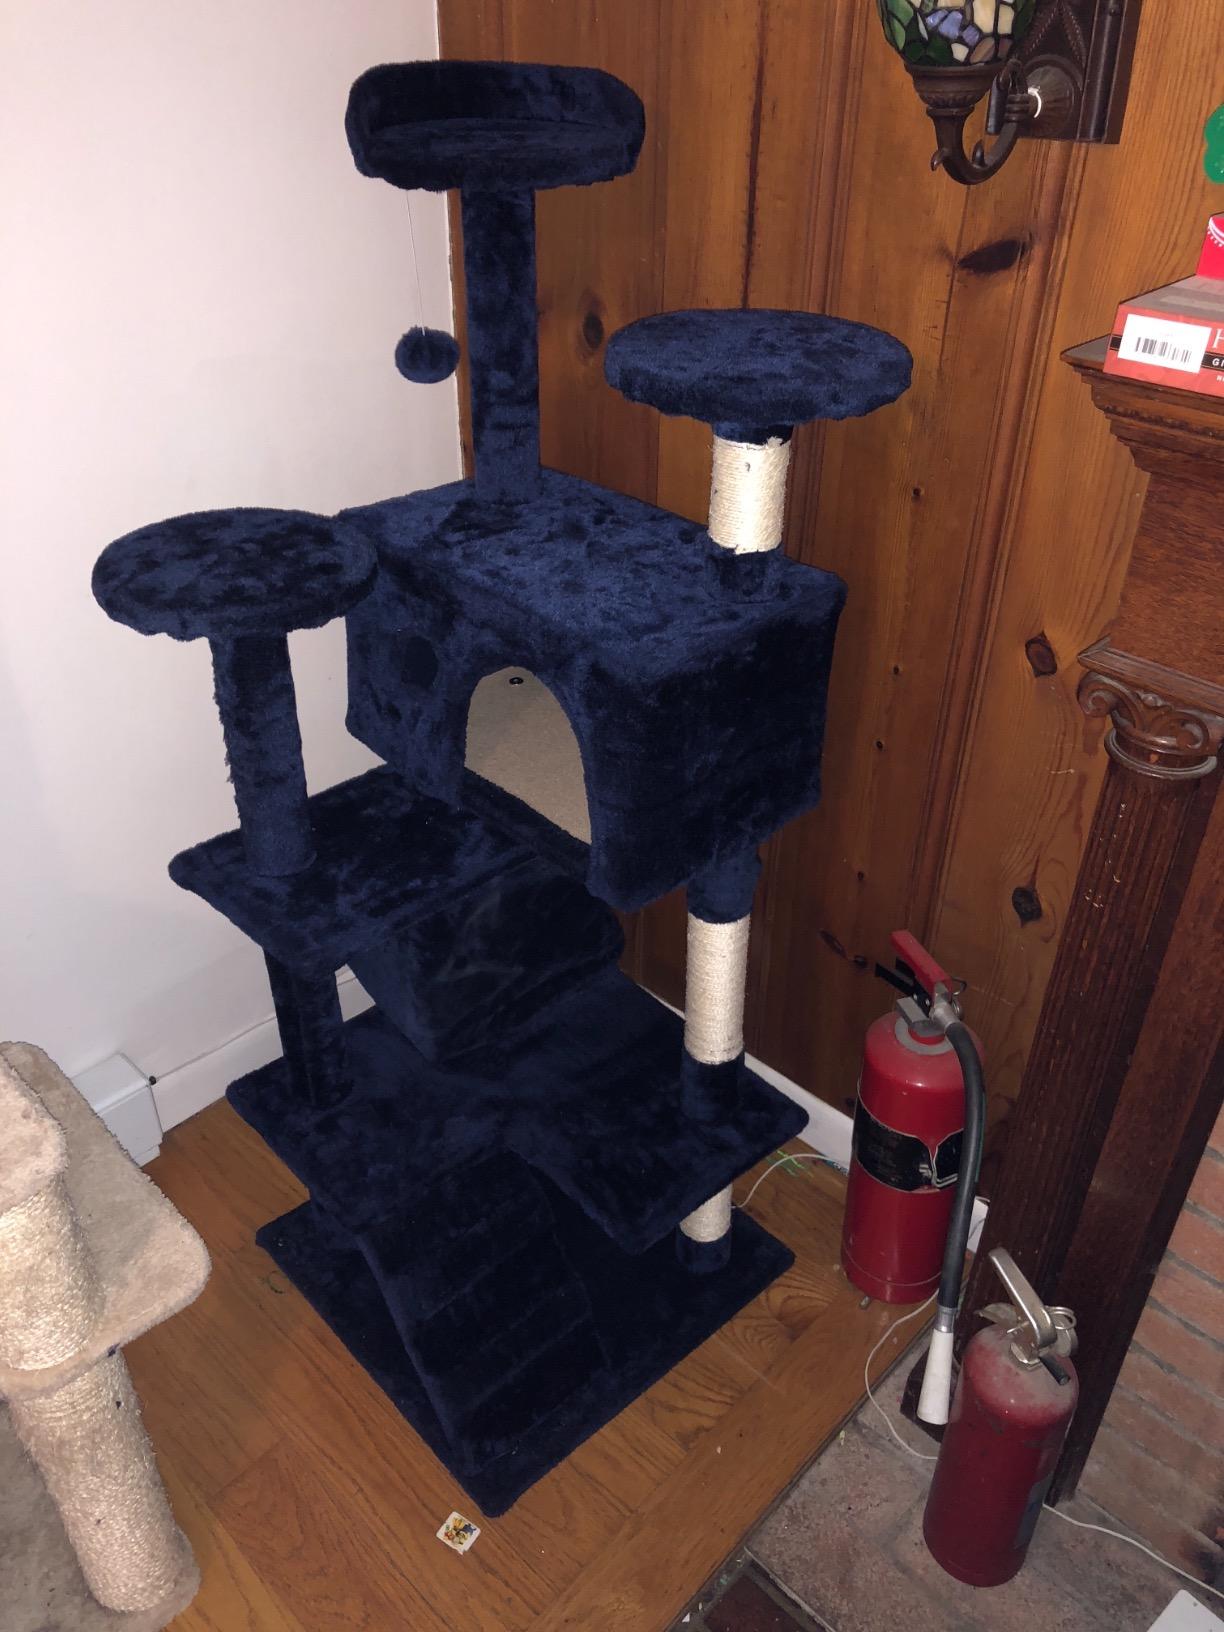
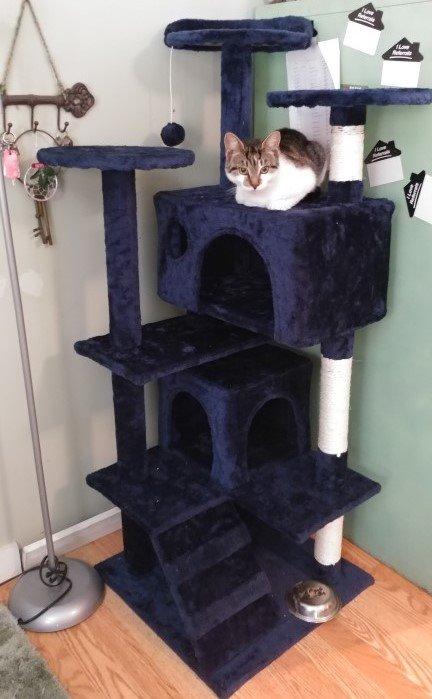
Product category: items_cat tree
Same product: yes